Merahi metua no Tehamana

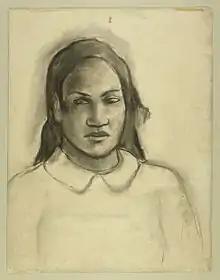
Charcoal study, "c." 1891–3, Art Institute of Chicago

The inscription below the idol reads "MERAHI METUA NO | TEHAMANA". This means "Teha'amana has many parents", a reference to Teha'amana possessing foster parents as well as her natural parents in accordance with the "" Tahitian custom (Gauguin had to negotiate with both sets of parents when arranging the marriage). The placement of the inscription below the idol may also emphasise the belief that all Tahitians descended from the union of the ancient deities Hina and Ta'aroa.